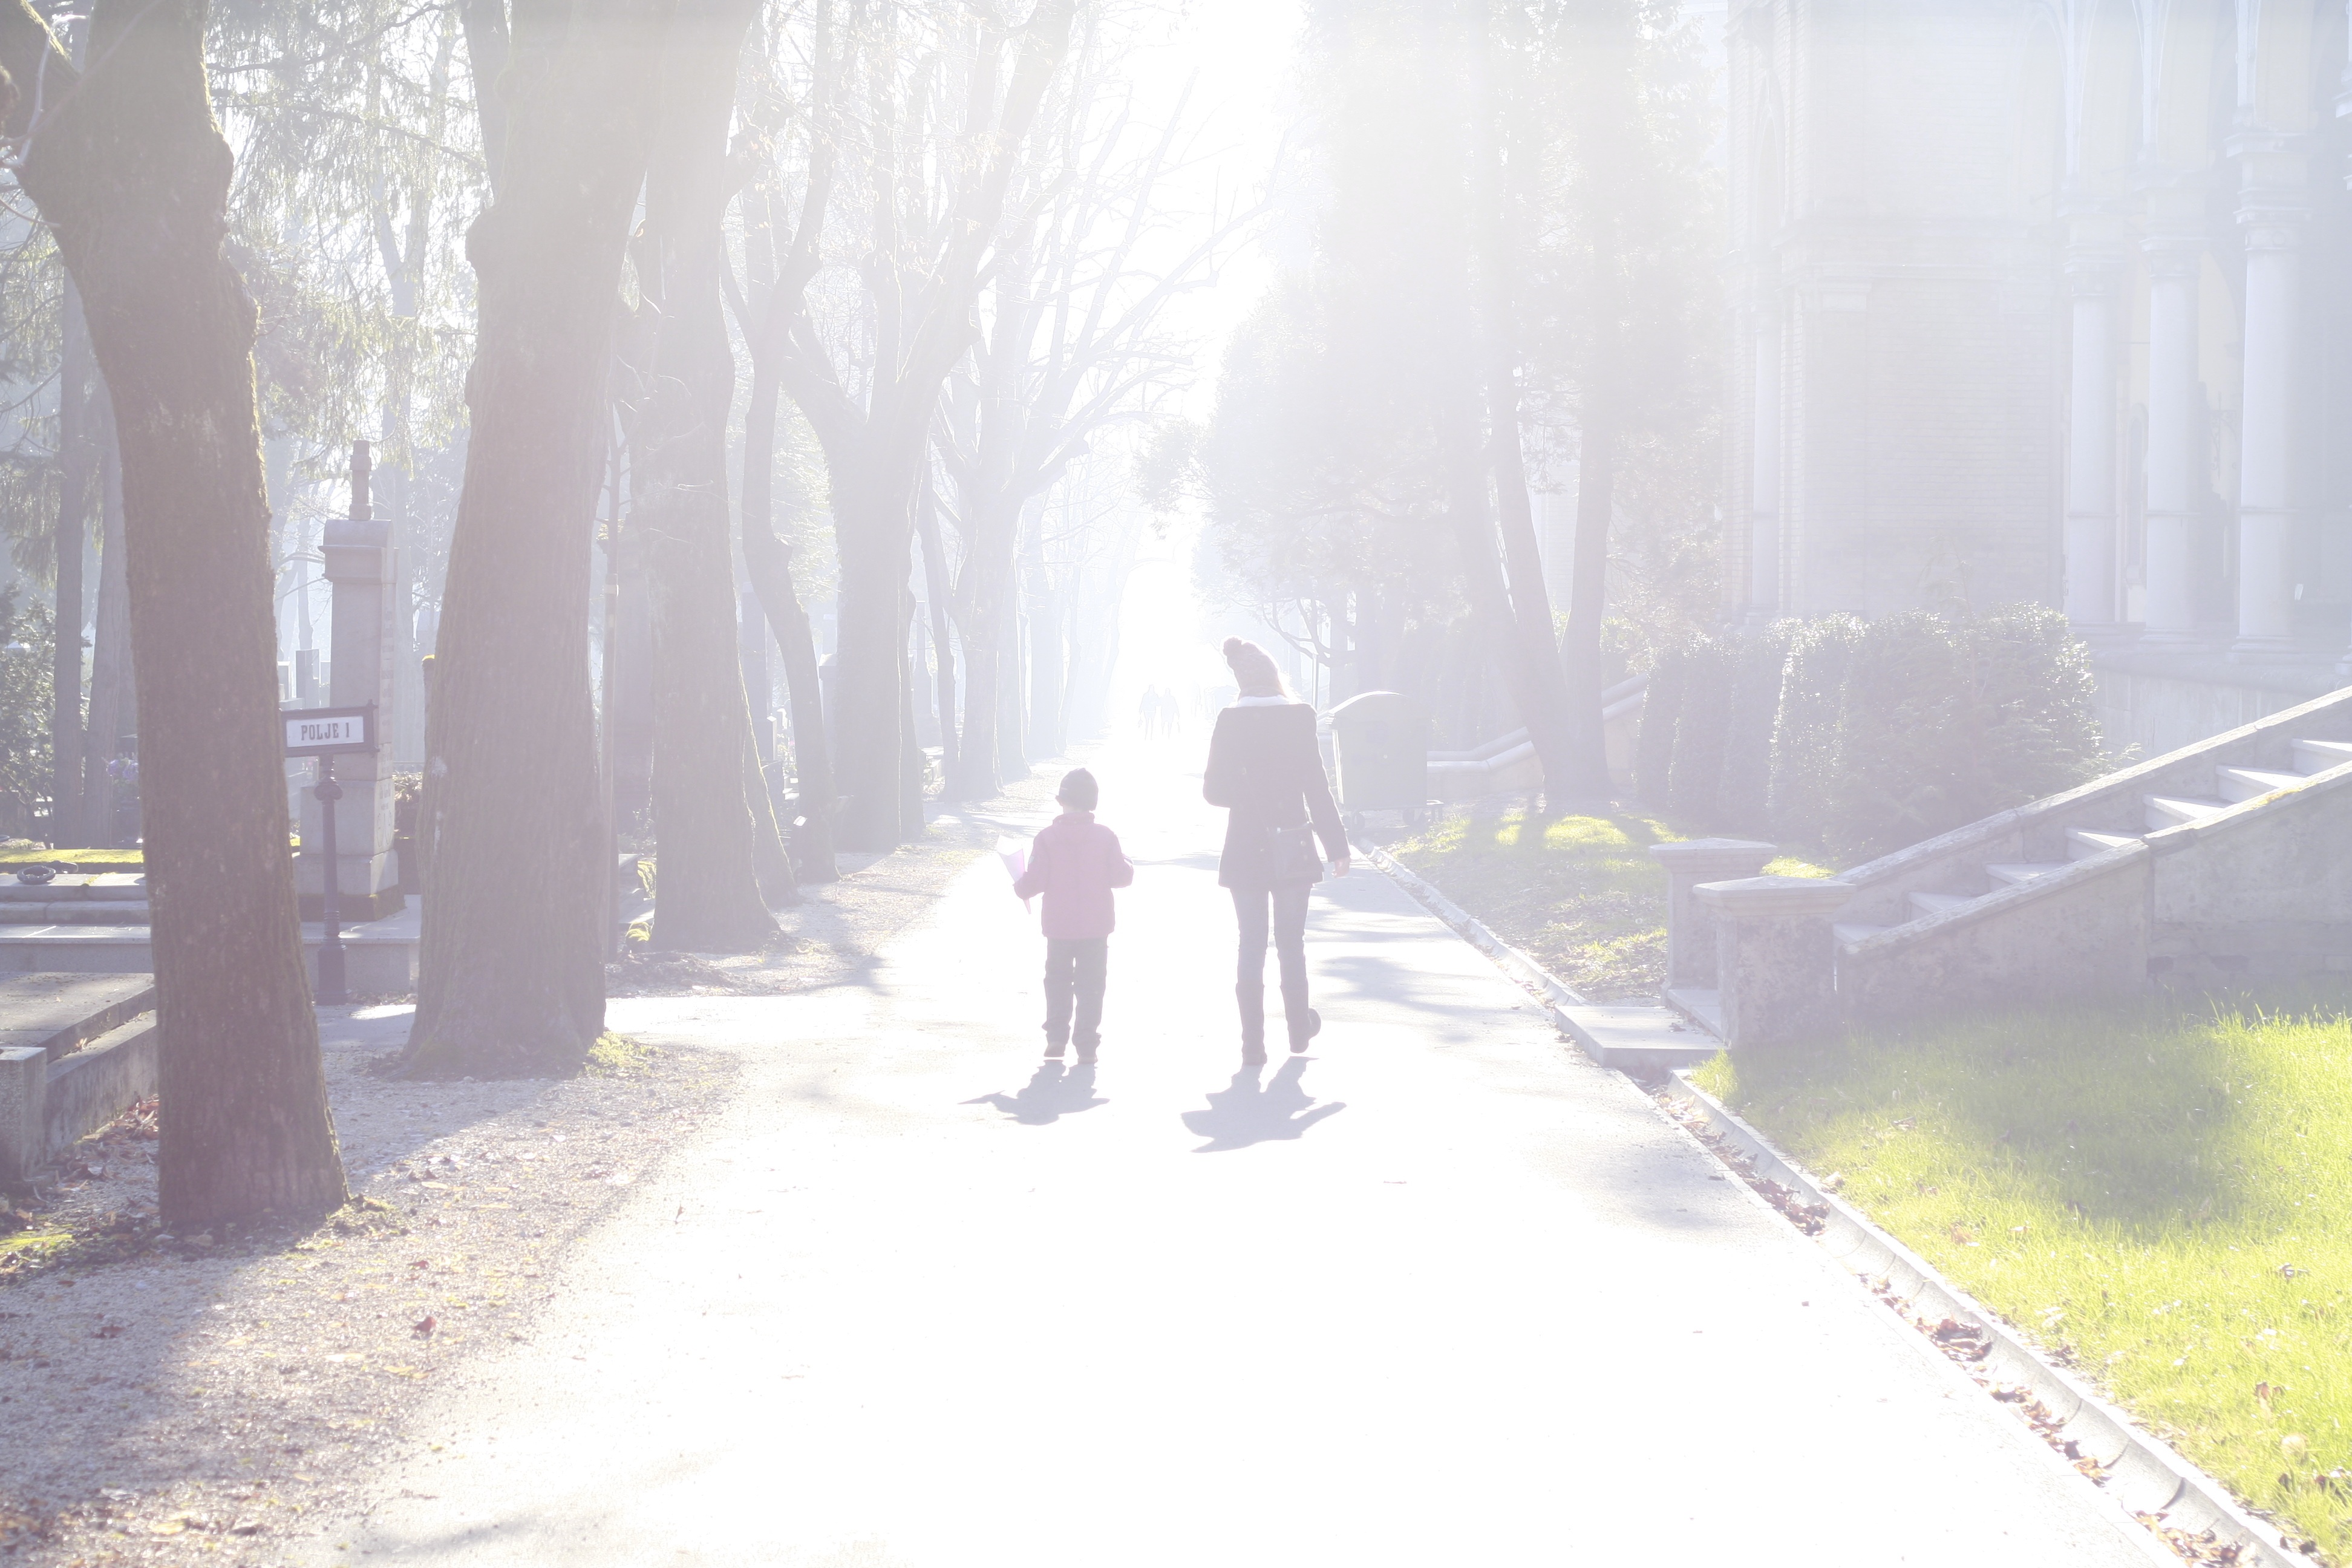
people, wood, woman, road, sunlight, boy, kid, weather, child, together, parent, mom, son, family, mother, little, mom and child, atmospheric phenomenon